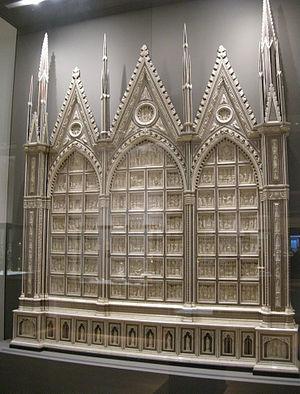
Le Retable de Poissy est une œuvre réalisée vers 1400 dans l'atelier de Baldassare degli Embriachi, conservée au musée du Louvre. Elle a été commandée par le duc Jean Iᵉʳ de Berry qui en a fait don au prieuré de Poissy.